July 2012 Beijing flood

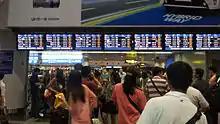
Flights delayed in Beijing Capital International Airport

At Beijing Capital International Airport, the floods resulted in the cancellation of over 500 flights, stranding 80,000 travellers.